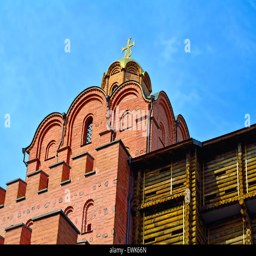
person over blue cloudy sky in sunny weather